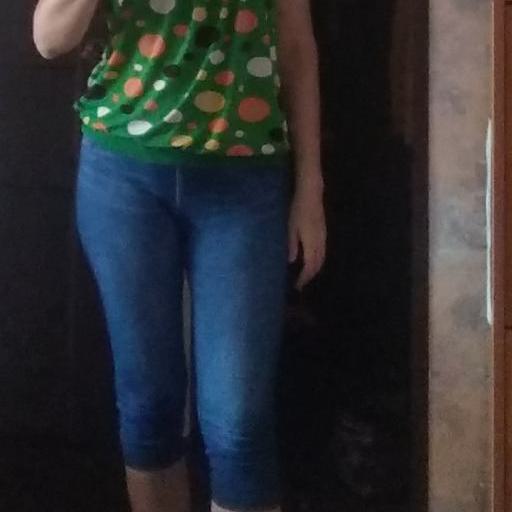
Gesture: no_gesture